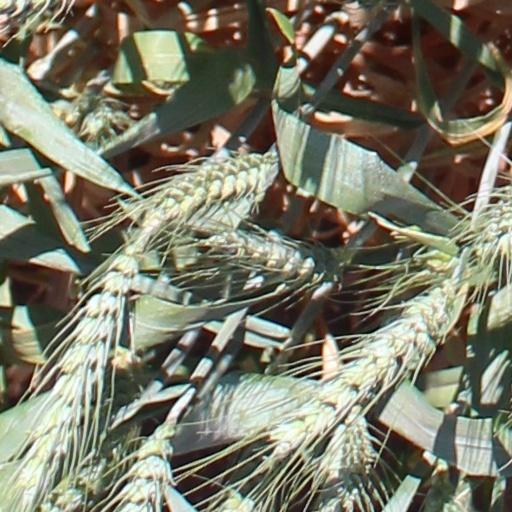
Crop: wheat